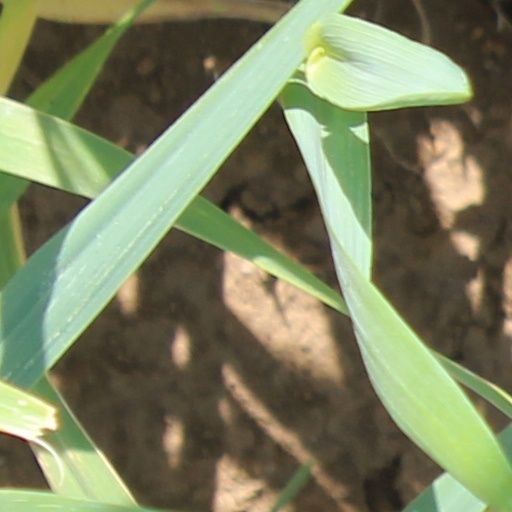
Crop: wheat